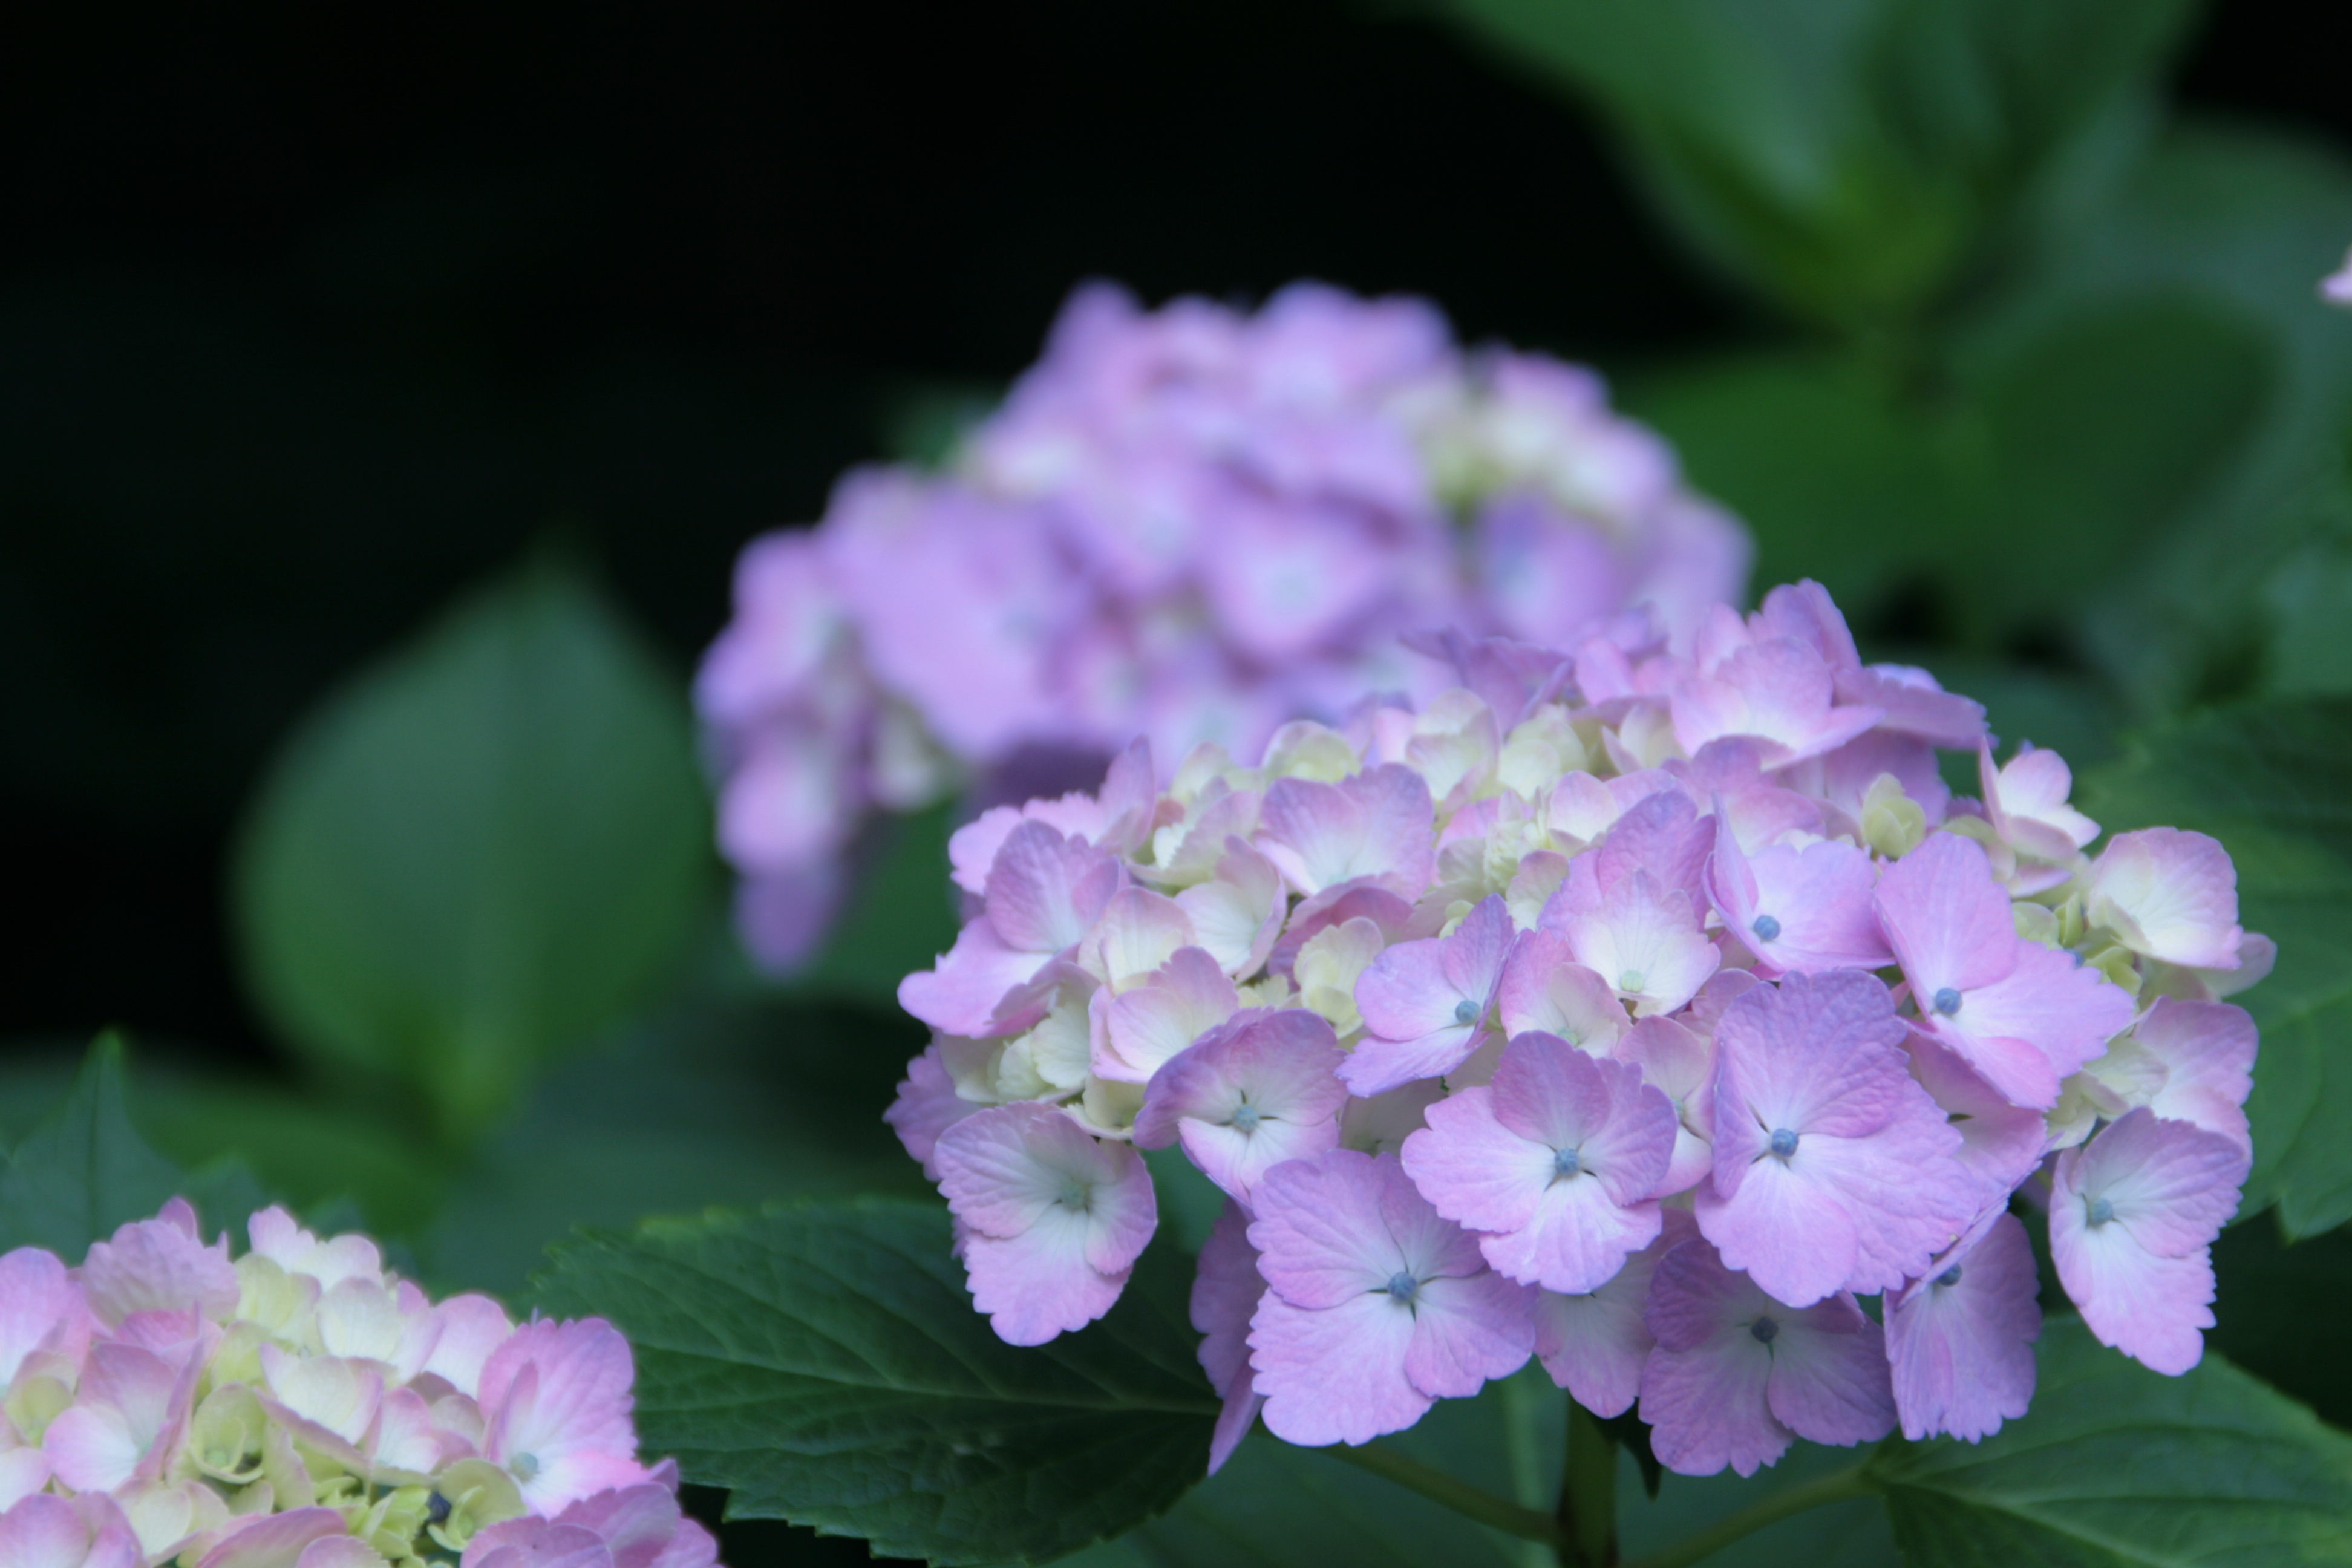
plant, flower, purple, petal, flora, hydrangea, june, flowering plant, hydrangeaceae, cornales, annual plant, hydrangea serrata